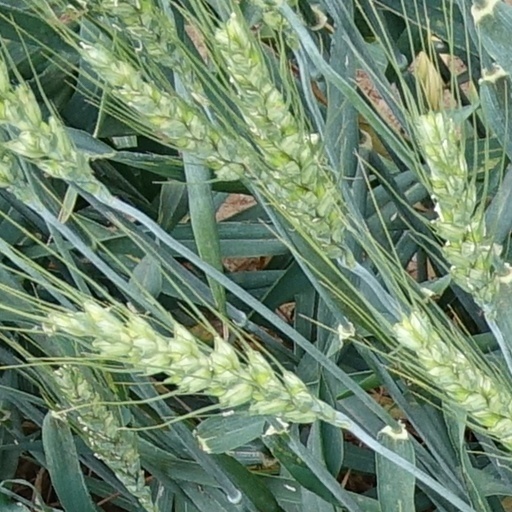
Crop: wheat